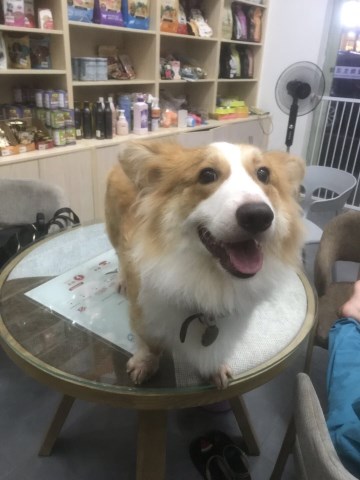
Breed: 2909-n000116-Cardigan